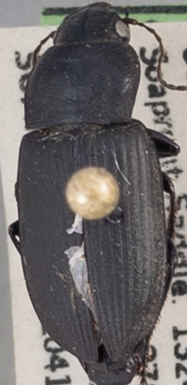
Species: Anisodactylus similis
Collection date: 2022-04-19
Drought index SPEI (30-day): -0.592
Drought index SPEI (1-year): -1.69
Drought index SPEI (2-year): -2.09